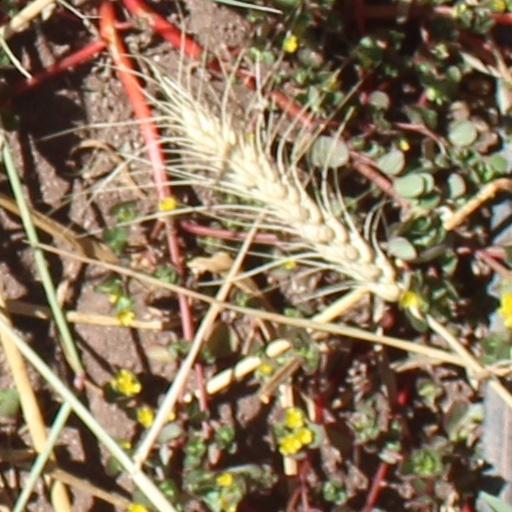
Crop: wheat